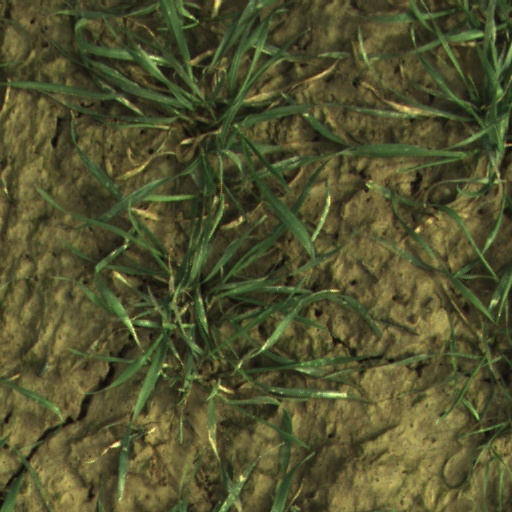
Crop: wheat